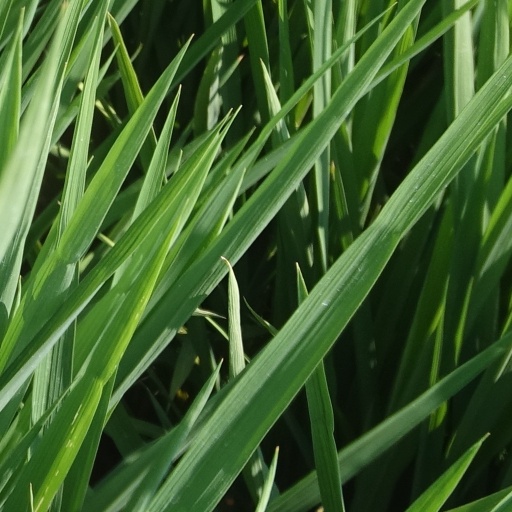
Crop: rice